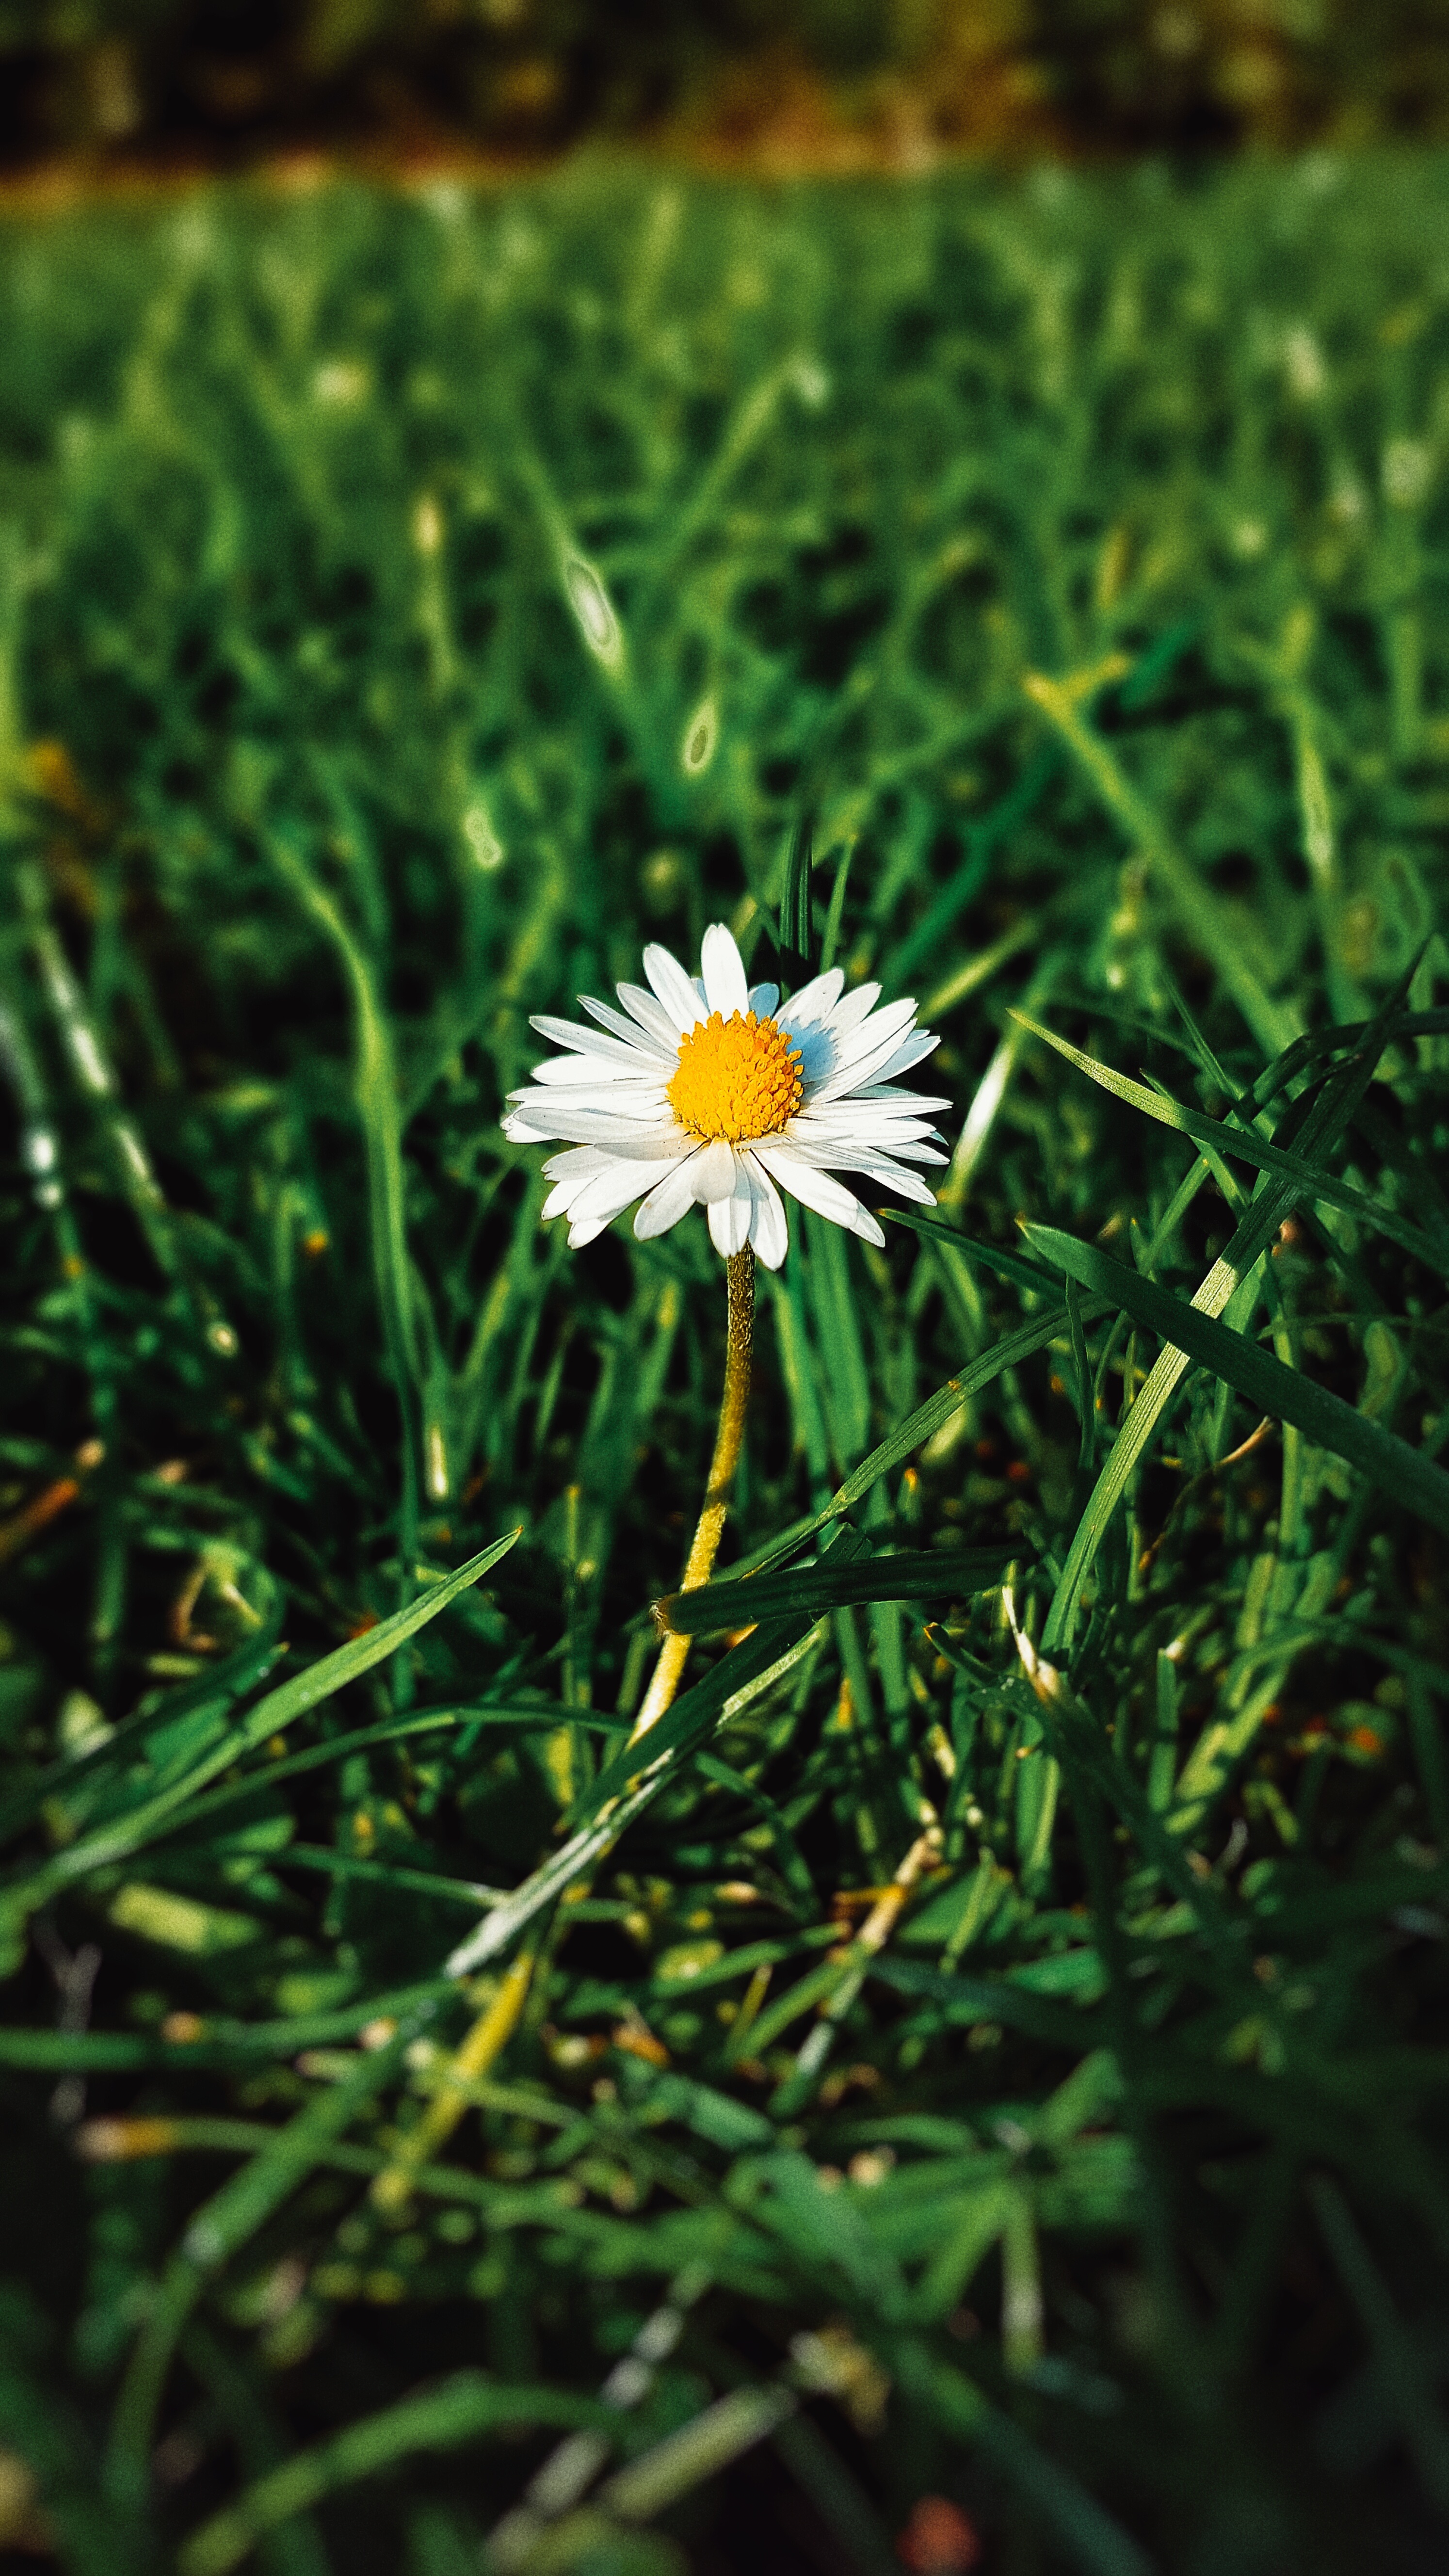
flower, nature, flora, plant, green, grass, botany, meadow, daisy, land plant, wildflower, macro photography, prairie, field, leaf, flowering plant, grass family, daisy family, lawn, sunlight, oxeye daisy